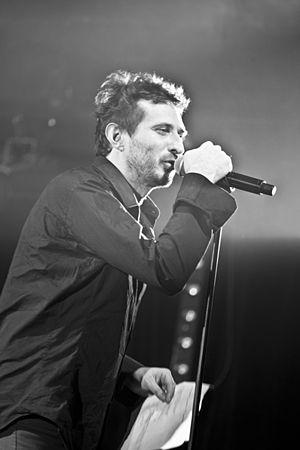
Loïc Lantoine en concert
Loïc Lantoine est un chanteur français originaire d'Armentières, né à Lille. Il commence par fréquenter les bistrots parisiens avec des amis musiciens tels que La Rue Ketanou, Dikès ou le poète rockeur Stéphane Cadé. Puis, il commence à faire les premières parties de groupes comme les Ogres de Barback ou François Hadji-Lazaro. Mais il est d'abord parolier pour des artistes tels que Jehan et Allain Leprest dont il a fréquenté l'atelier d'écriture, avant de commencer à chanter sur ses propres compositions, particulièrement pour le spectacle Ne nous quittons plus en 2000, avec les mêmes Jehan et Leprest.